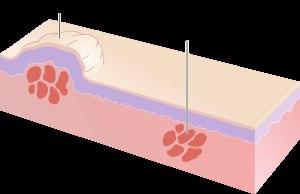
En médecine, un nodule est une formation anormale, arrondie, palpable dans ou sous la peau, qui peut être une tumeur bénigne ou maligne.
Le nom générique de dermatose désigne toutes les affections de la peau et des muqueuses, indépendamment de leur cause. Ce sont des affections bénignes ou plus graves qui concernent la « barrière souple » entourant et protégeant l'organisme.